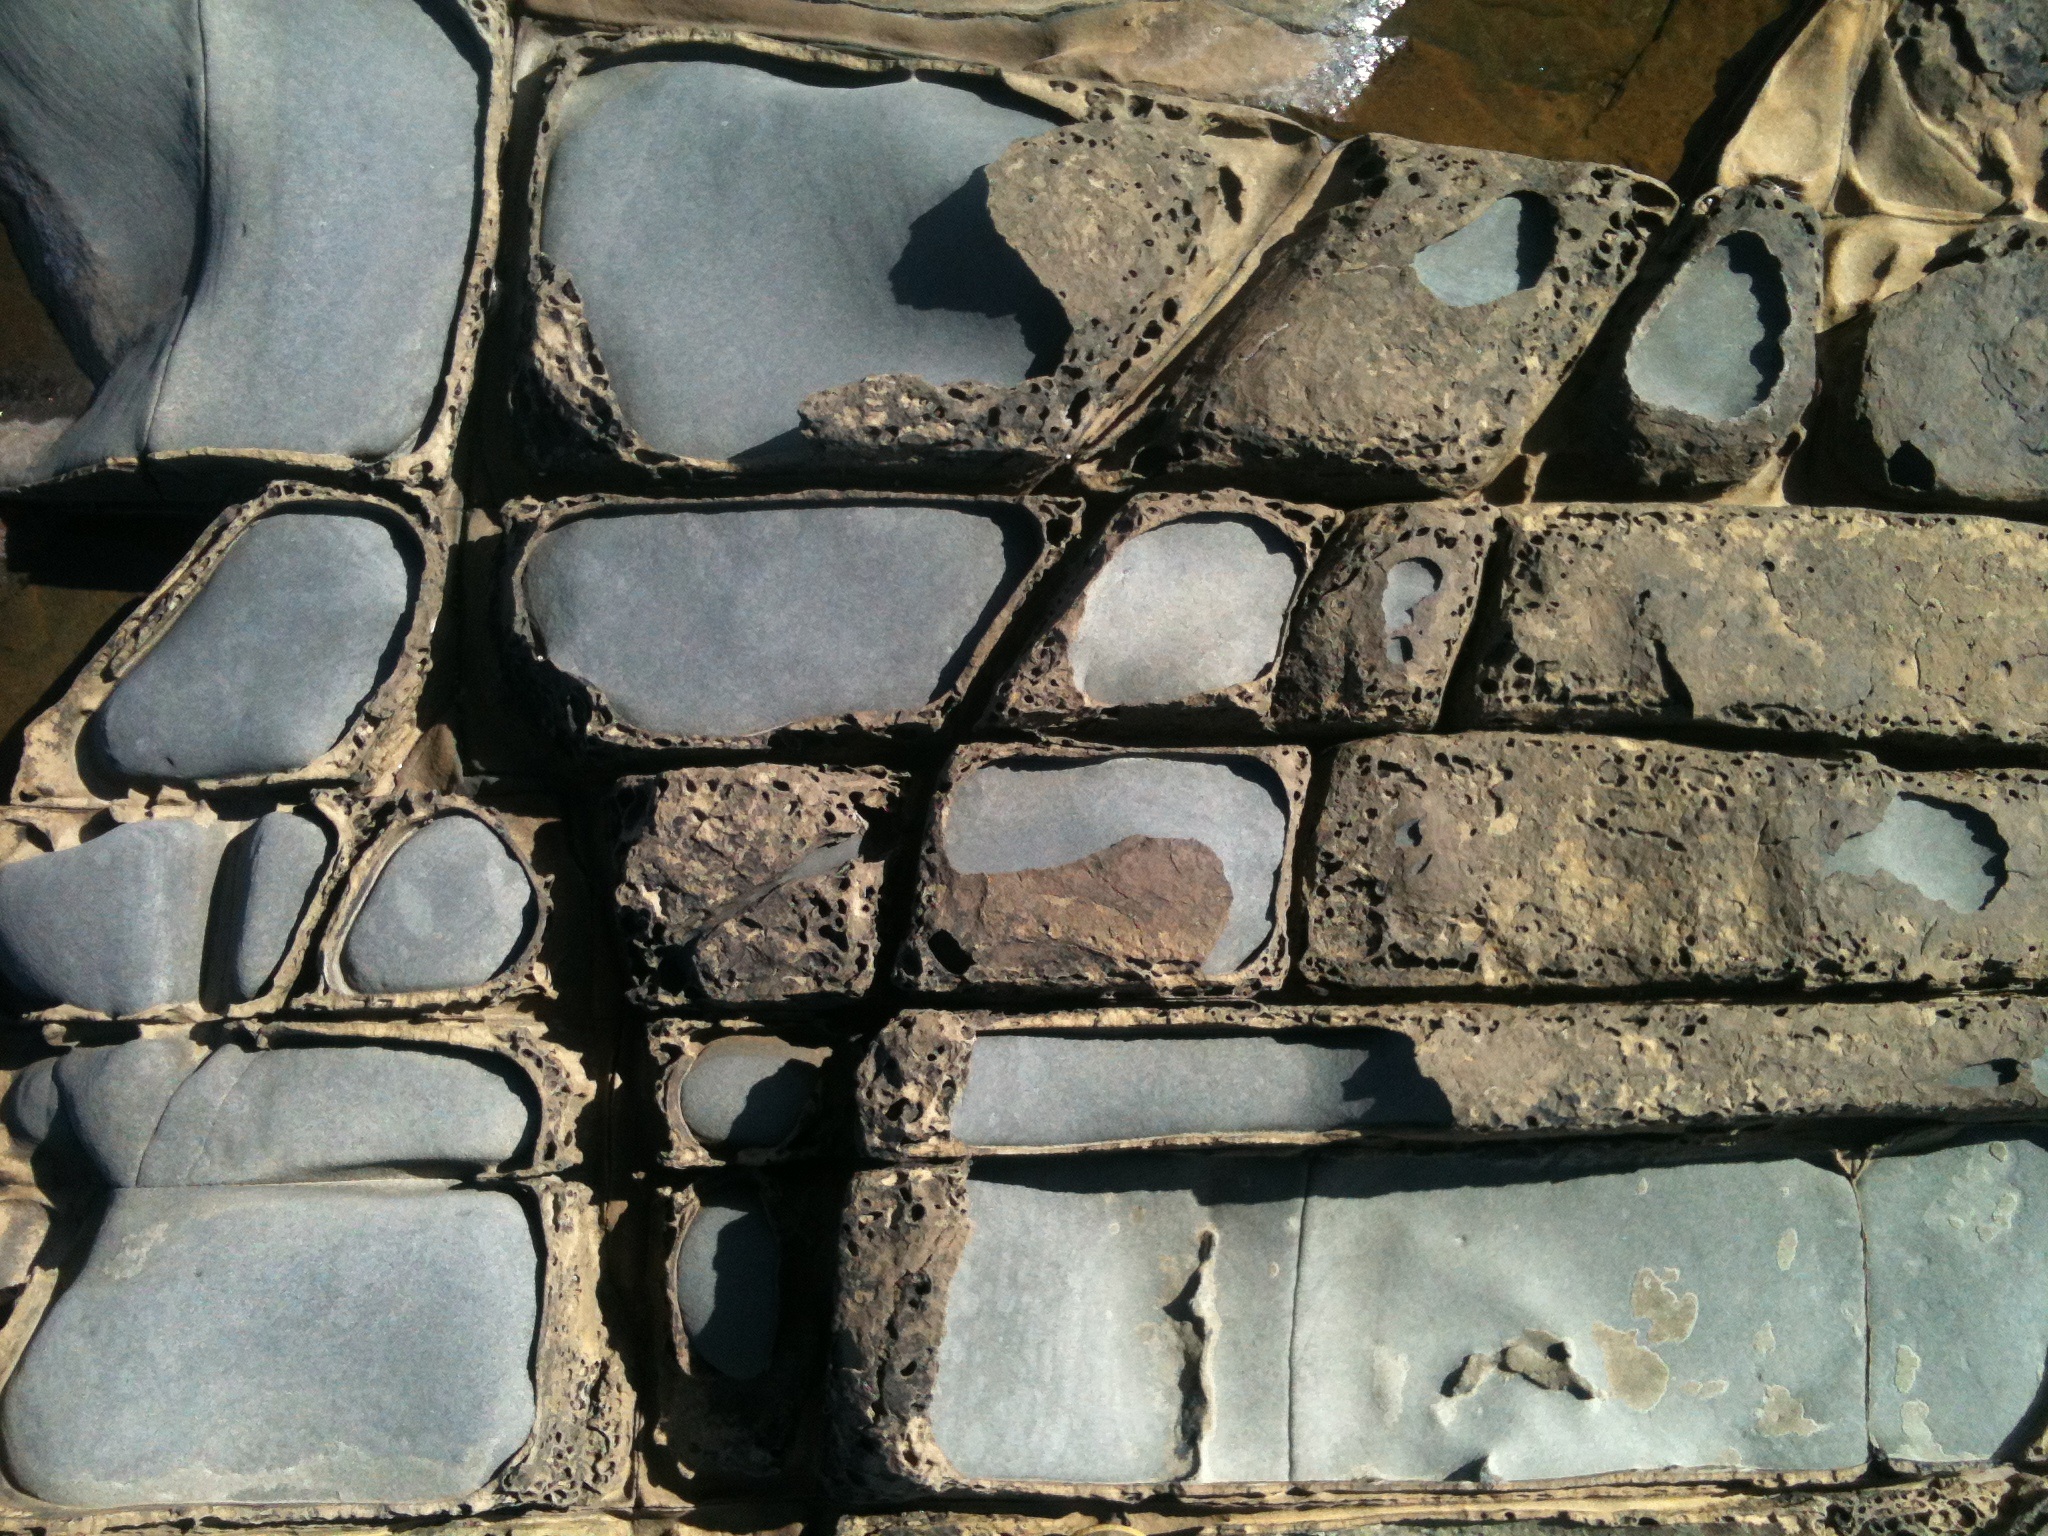
rock, wood, texture, wall, natural, gray, stone wall, brick, material, art, ancient history